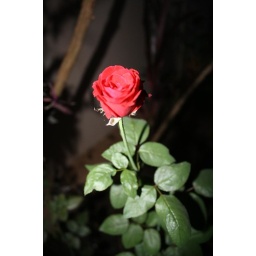
A rose in my house